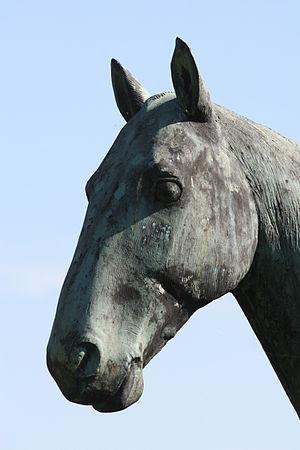
Meteor est un cheval hongre de saut d'obstacles du stud-book Holsteiner, fils de Diskus et de Konkurrentin, par Nebelhorn. Il est monté par l'Allemand Fritz Thiedemann, avec lequel il décroche deux fois la médaille d'or par équipe pour l'Allemagne aux Jeux olympiques de 1956 et de 1960. Hans Kock a réalisé une statue en son honneur.